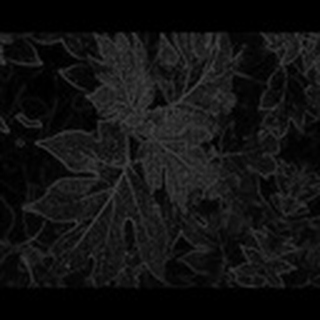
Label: healthy_cotton